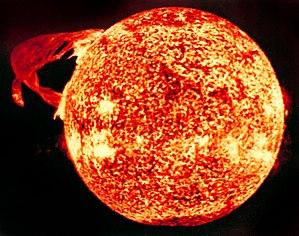
Skylab 4 est la troisième mission habitée à destination de Skylab, la première station spatiale américaine. Elle a emporté le troisième et dernier équipage à bord de la station. La mission a commencé le 16 novembre 1973 avec le lancement des trois astronautes par une fusée Saturn IB et a duré 84 jours, 1 heure et 16 minutes. Un total de 6 051 heures ont été compilées par les astronautes de Skylab 4, effectuant des expériences scientifiques dans les domaines d'activités médicales, d'observations solaires, des ressources de la Terre, de l'observation de la comète Kohoutek et d'autres expériences.
Le réacteur thermonucléaire expérimental international ITER est un projet de réacteur nucléaire de recherche civil à fusion nucléaire de type tokamak, situé à Cadarache. Le projet de recherche s'inscrit dans une démarche à long terme visant à l'industrialisation de la fusion nucléaire. Il associe trente-cinq pays : ceux de l'Union européenne ainsi que le Royaume-Uni, l'Inde, le Japon, la Chine, la Russie, la Corée du Sud, les États-Unis et la Suisse.
Skylab est la première station spatiale lancée par l'agence spatiale américaine, la NASA. Elle est développée dans le cadre du Programme des applications Apollo mis en place en 1965 pour donner une suite au programme Apollo. Le projet est lancé dans un contexte de réduction budgétaire des dépenses spatiales américaines et l'architecture retenue repose essentiellement sur la réutilisation de composants existants. La station spatiale est un ensemble long de 35 mètres et d'une masse de 90 tonnes dont le module principal est réalisé à partir du troisième étage de la fusée lunaire géante Saturn V.